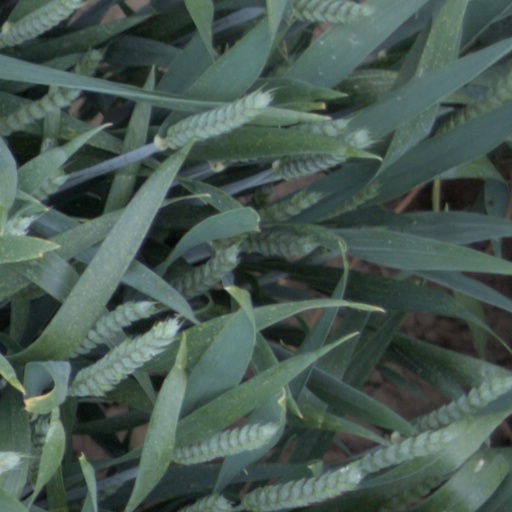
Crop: wheat